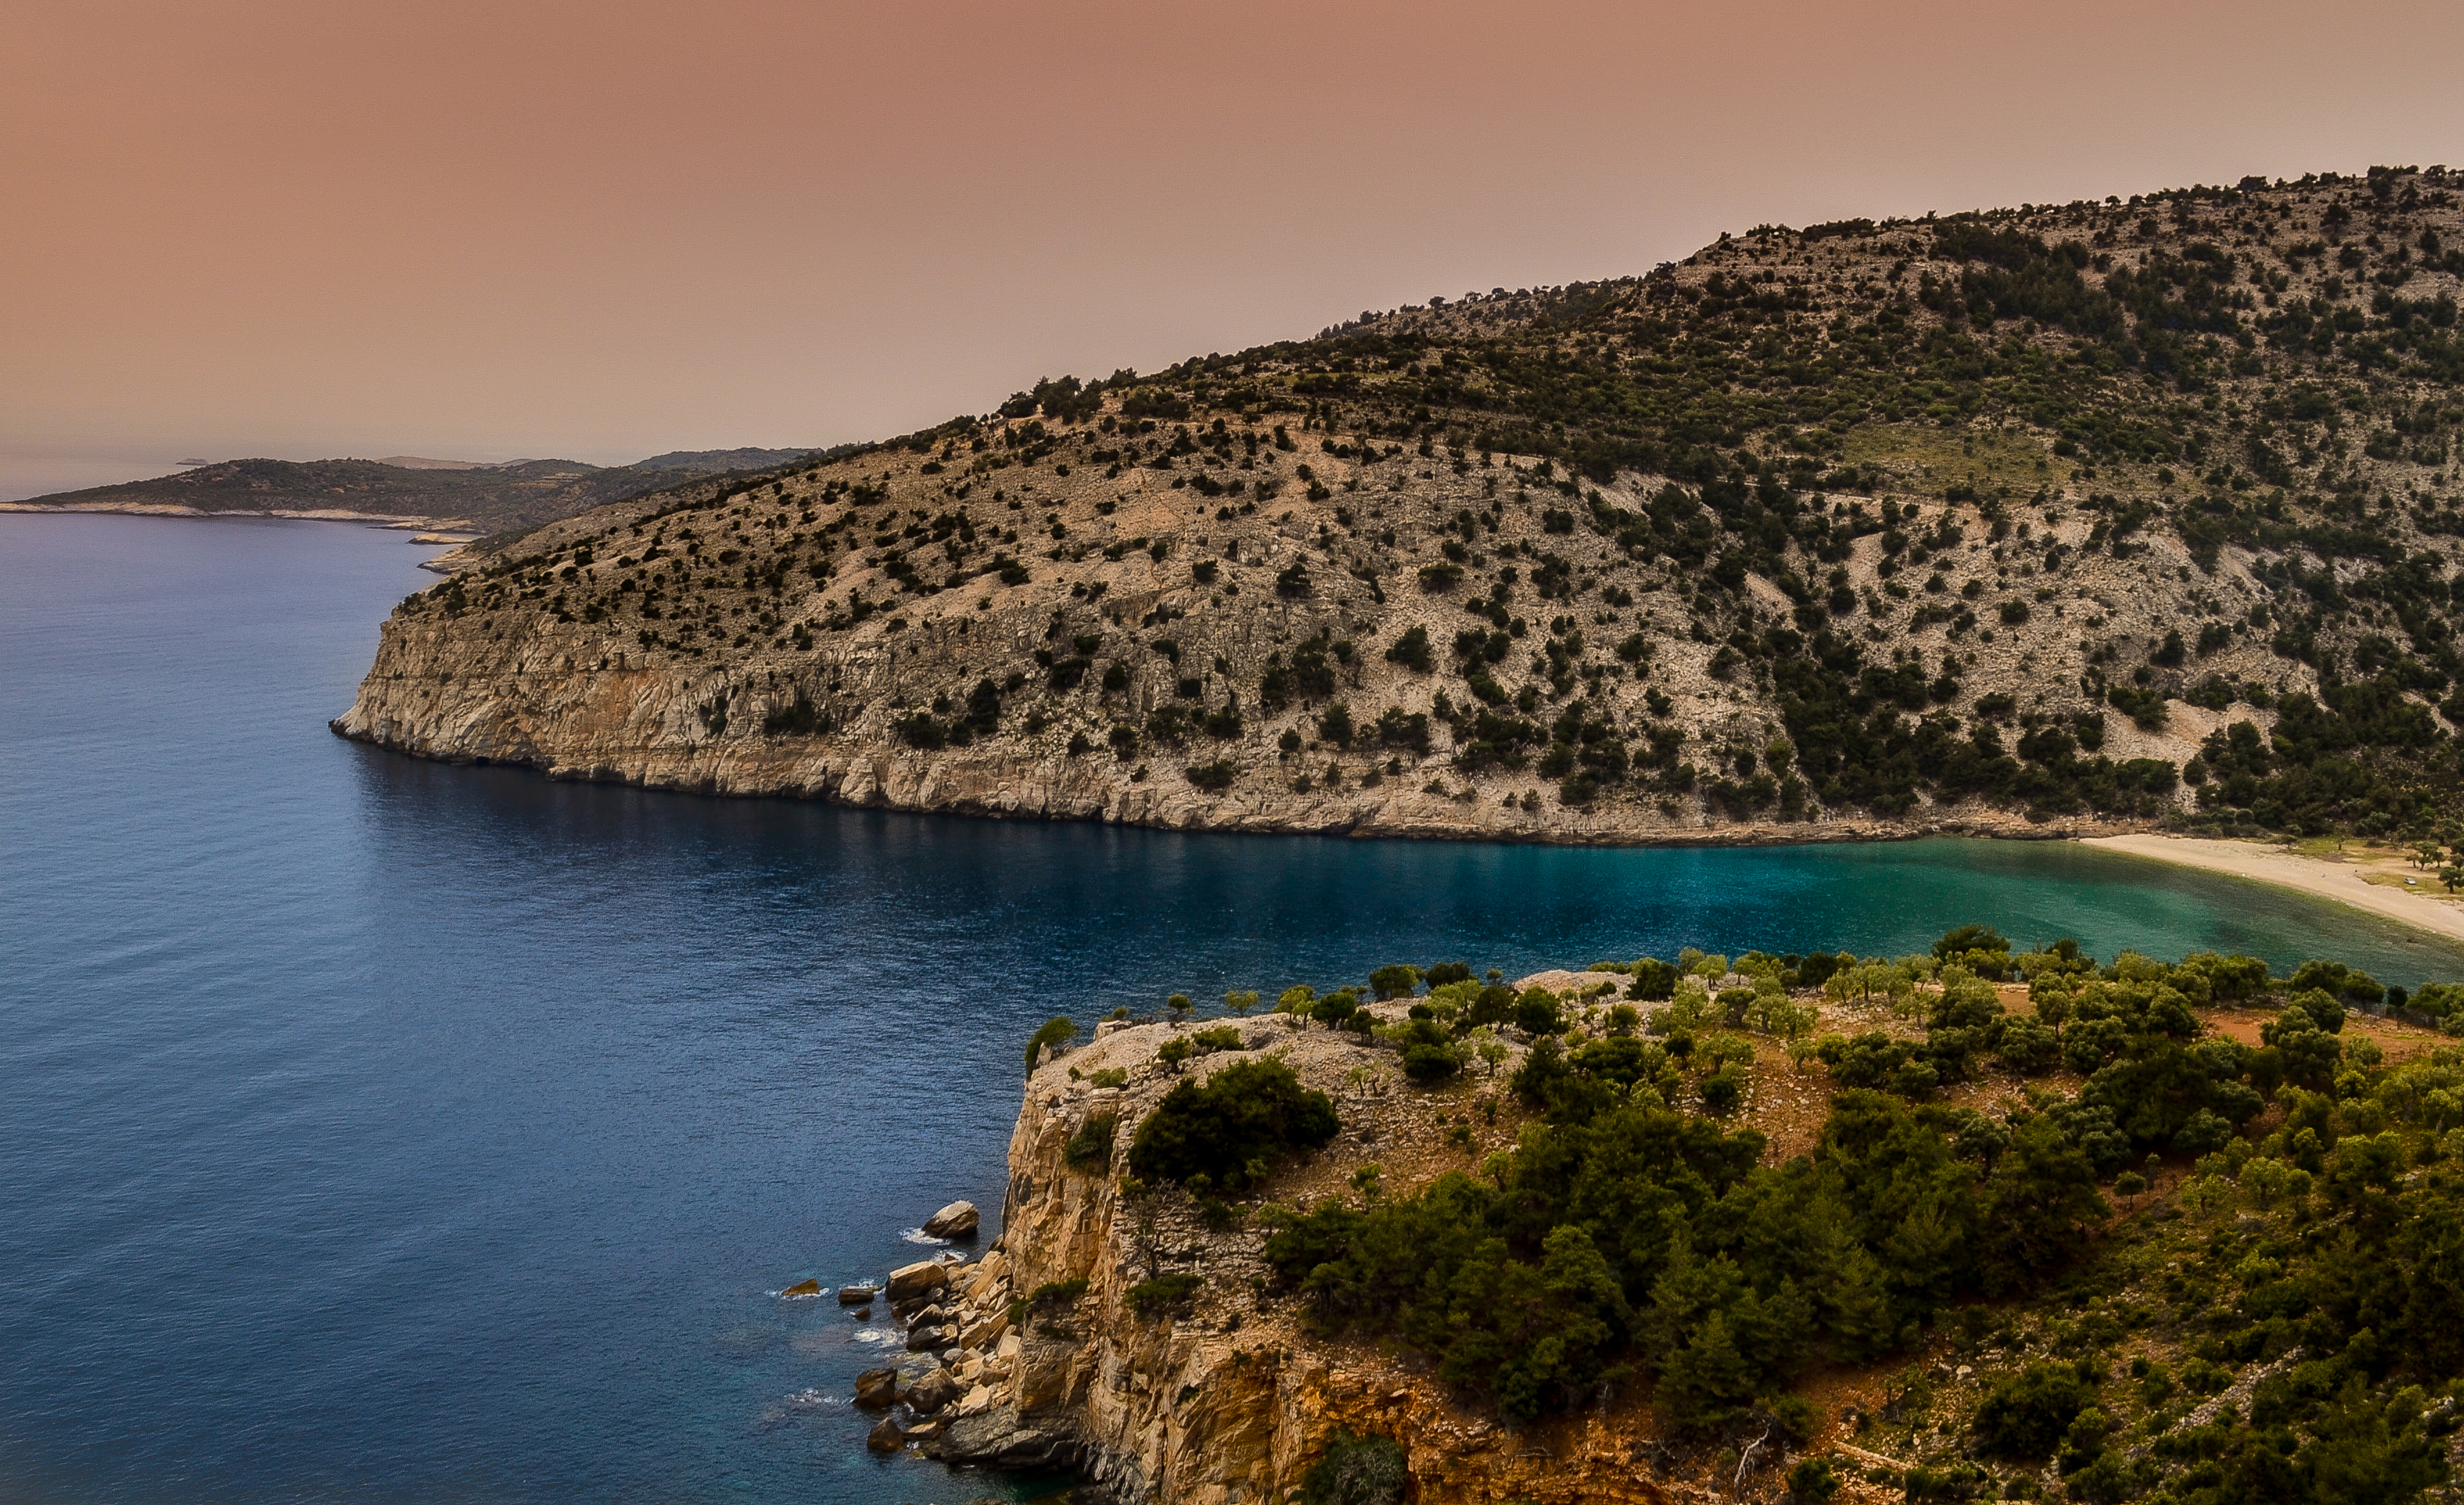
mountain, nature, adventures, moments, people, natural, sunset, coast, body of water, sea, headland, promontory, coastal and oceanic landforms, sky, water, shore, bay, terrain, cape, cove, cliff, inlet, ocean, peninsula, horizon